Sky position (RA, Dec in degrees): 116.122, 23.173
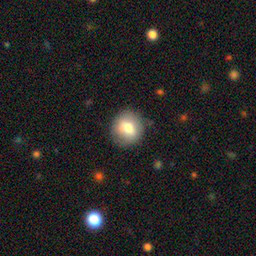
Galaxy morphology: Round Smooth Galaxies